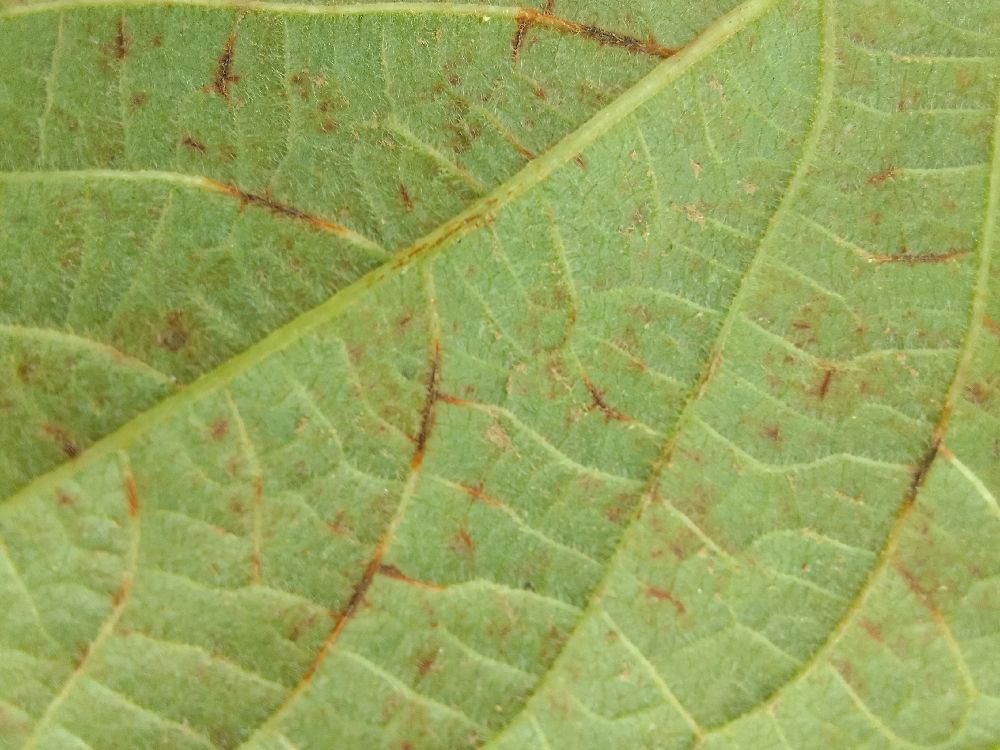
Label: anthracnose